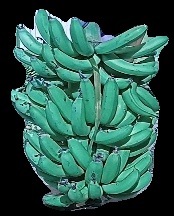
Variety: pachbale
Grade: grade3